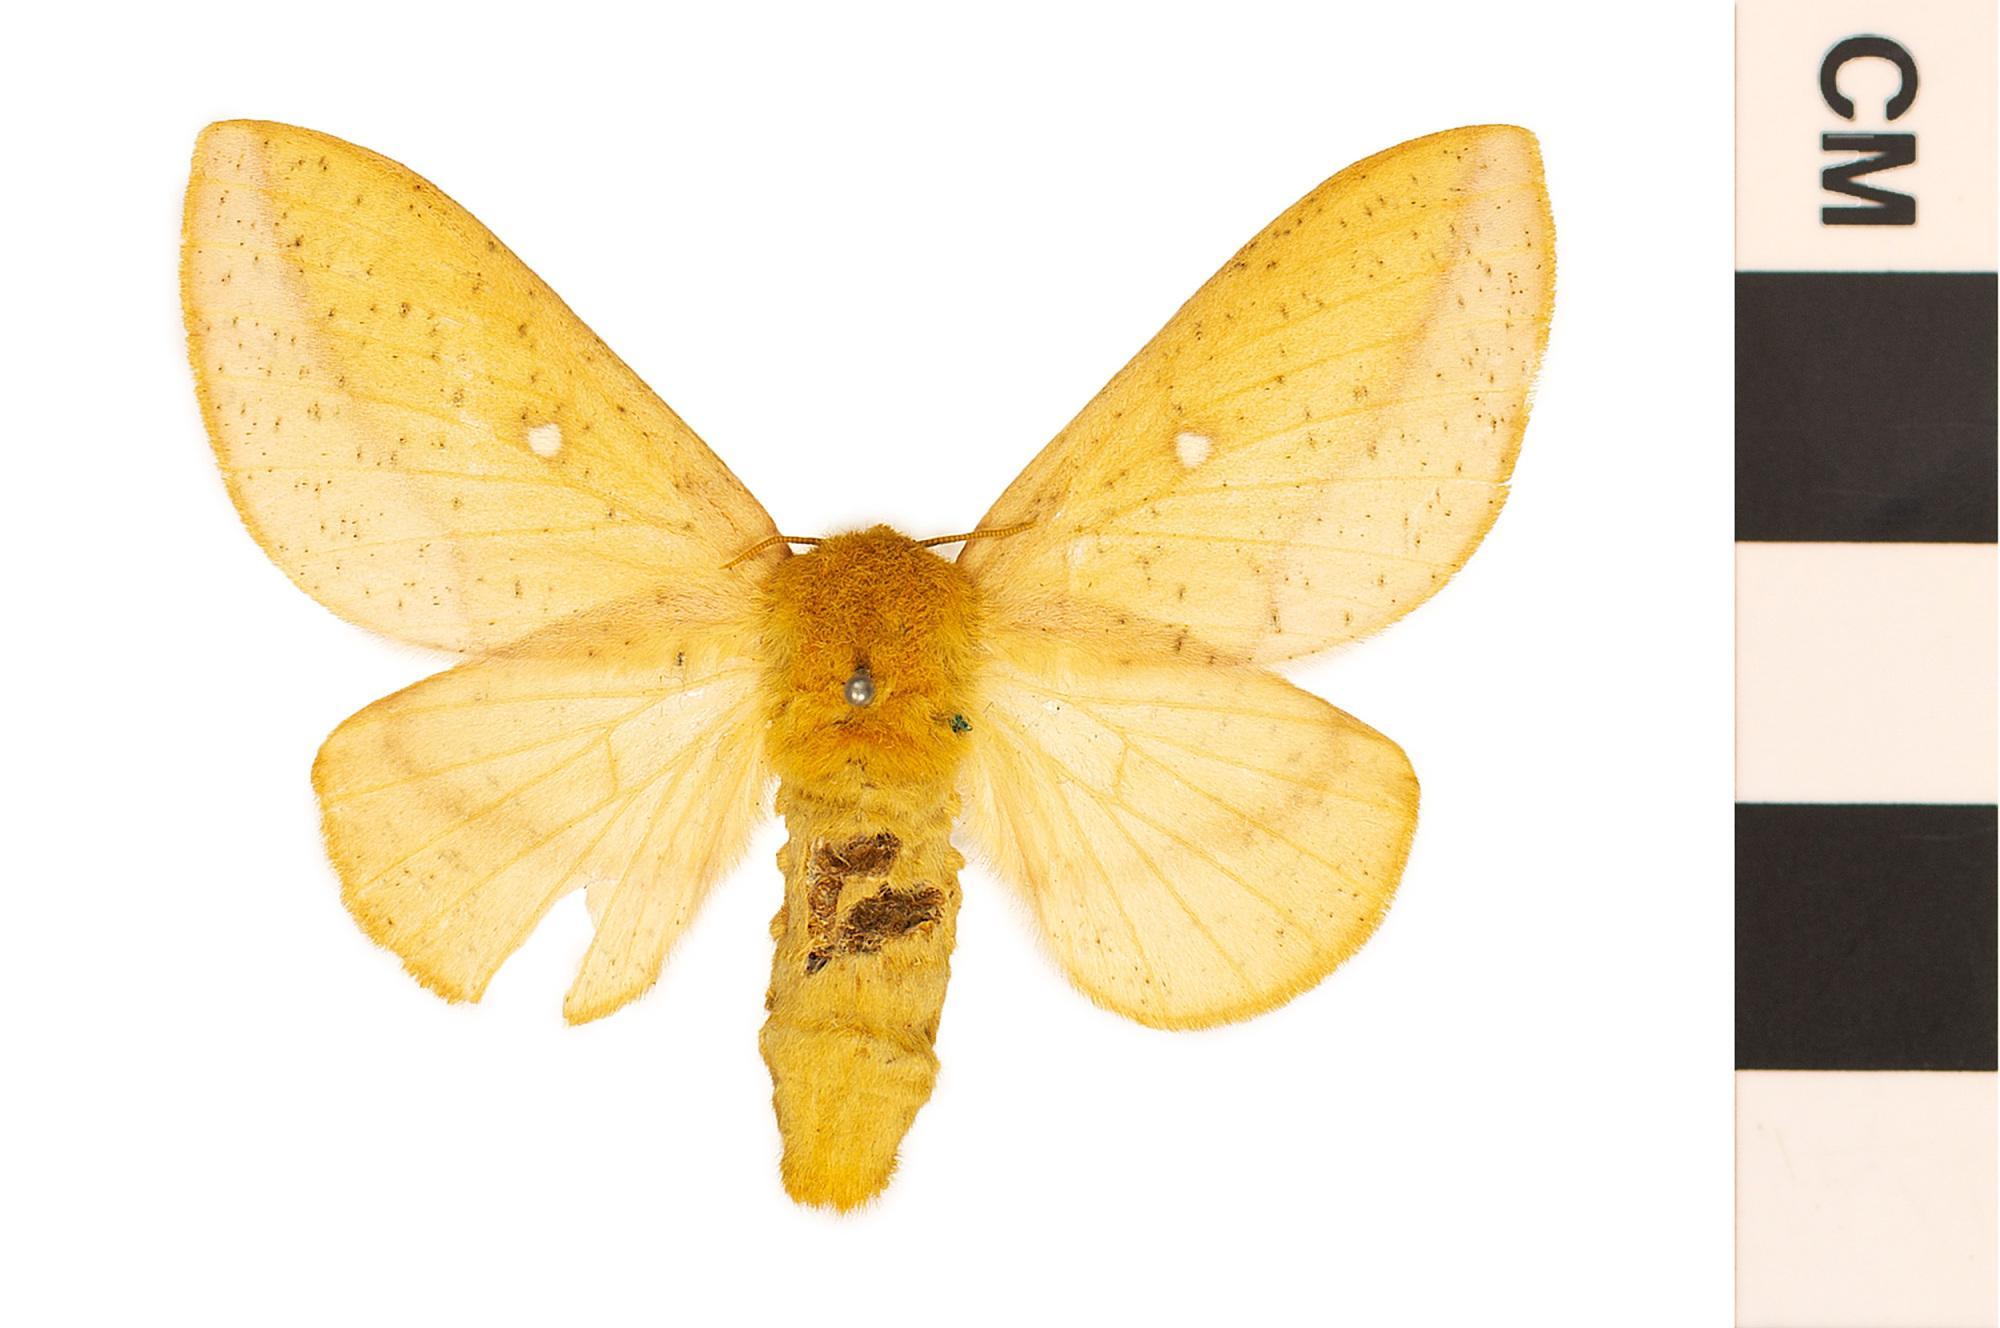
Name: Orange-striped Oakworm Moth
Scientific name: Anisota senatoria
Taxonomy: Animalia, Arthropoda, Hexapoda, Insecta, Lepidoptera, Saturniidae